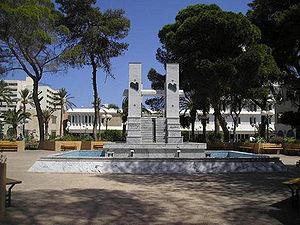
Le siège de Misrata est une bataille clé de la guerre civile libyenne de 2011. Elle a débuté le 23 février 2011 après la révolte d'habitants de la ville le 19 février 2011 contre le pouvoir de Mouammar Kadhafi. Elle est la plus longue bataille du conflit et a causé des milliers de morts et de lourds dégâts dans la ville. Misrata est la troisième plus importante ville de Libye en termes de population avec près de 300 000 habitants. Elle est l'une des villes les plus détruites du pays lors du conflit et le plus important centre de résistance contre le régime en Tripolitaine pendant plusieurs semaines.